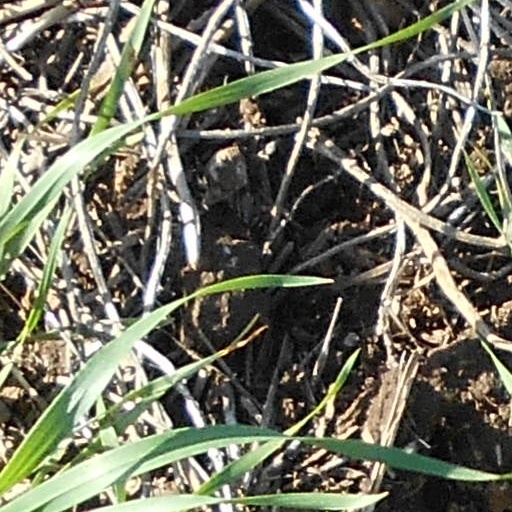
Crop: wheat